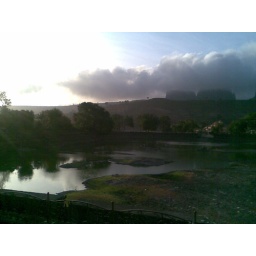
clouds from d top watchin demselves in d mirror of water..